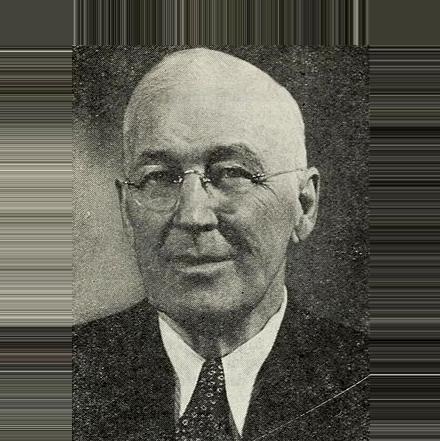
Age: 70